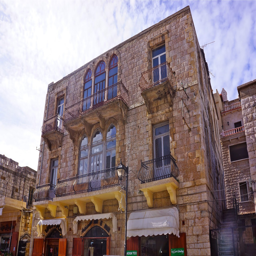
picture of a traditional house .